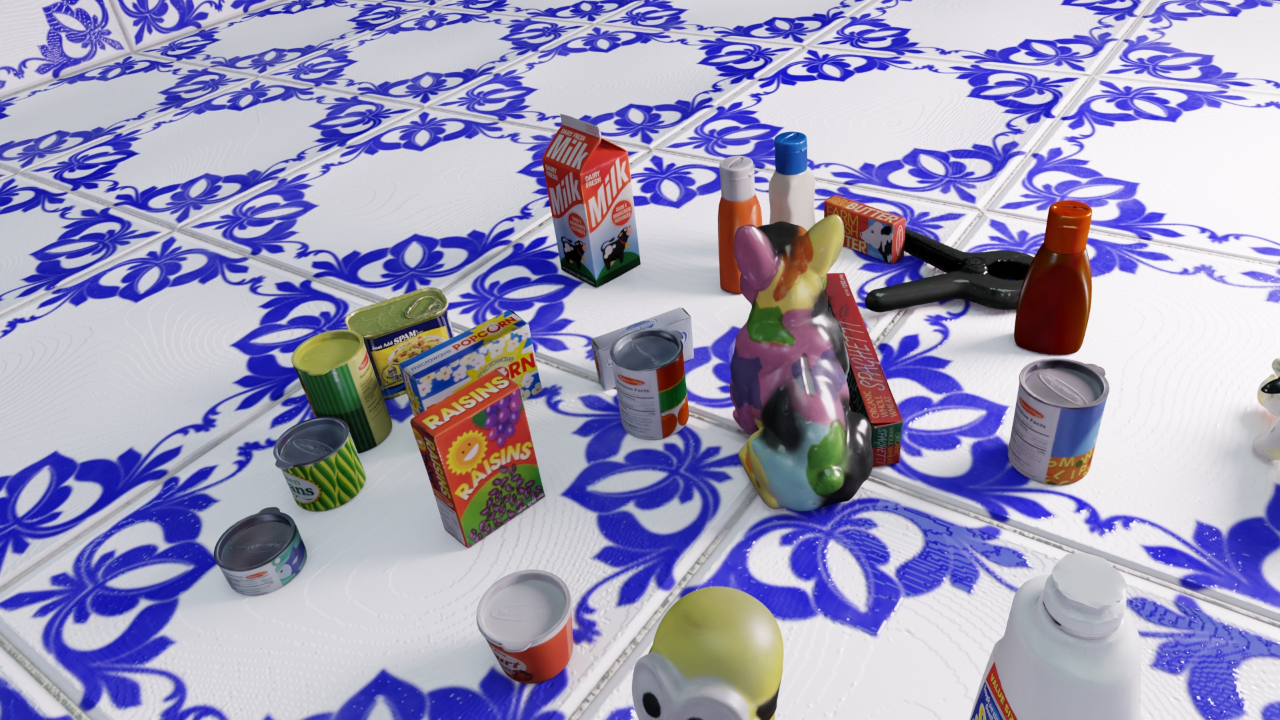
Question:
What are the five normalized (x, y) points between 0 and 1 in the image that outline the grasp plane for the can of tuna fish? Your answer should be as Grasp center: [], Left finger base: [], Right finger base: [], Left finger tip: [], Right finger tip: [].
Answer: Grasp center: [0.214844, 0.743056], Left finger base: [0.182812, 0.702778], Right finger base: [0.249219, 0.784722], Left finger tip: [0.194531, 0.755556], Right finger tip: [0.259375, 0.8375]